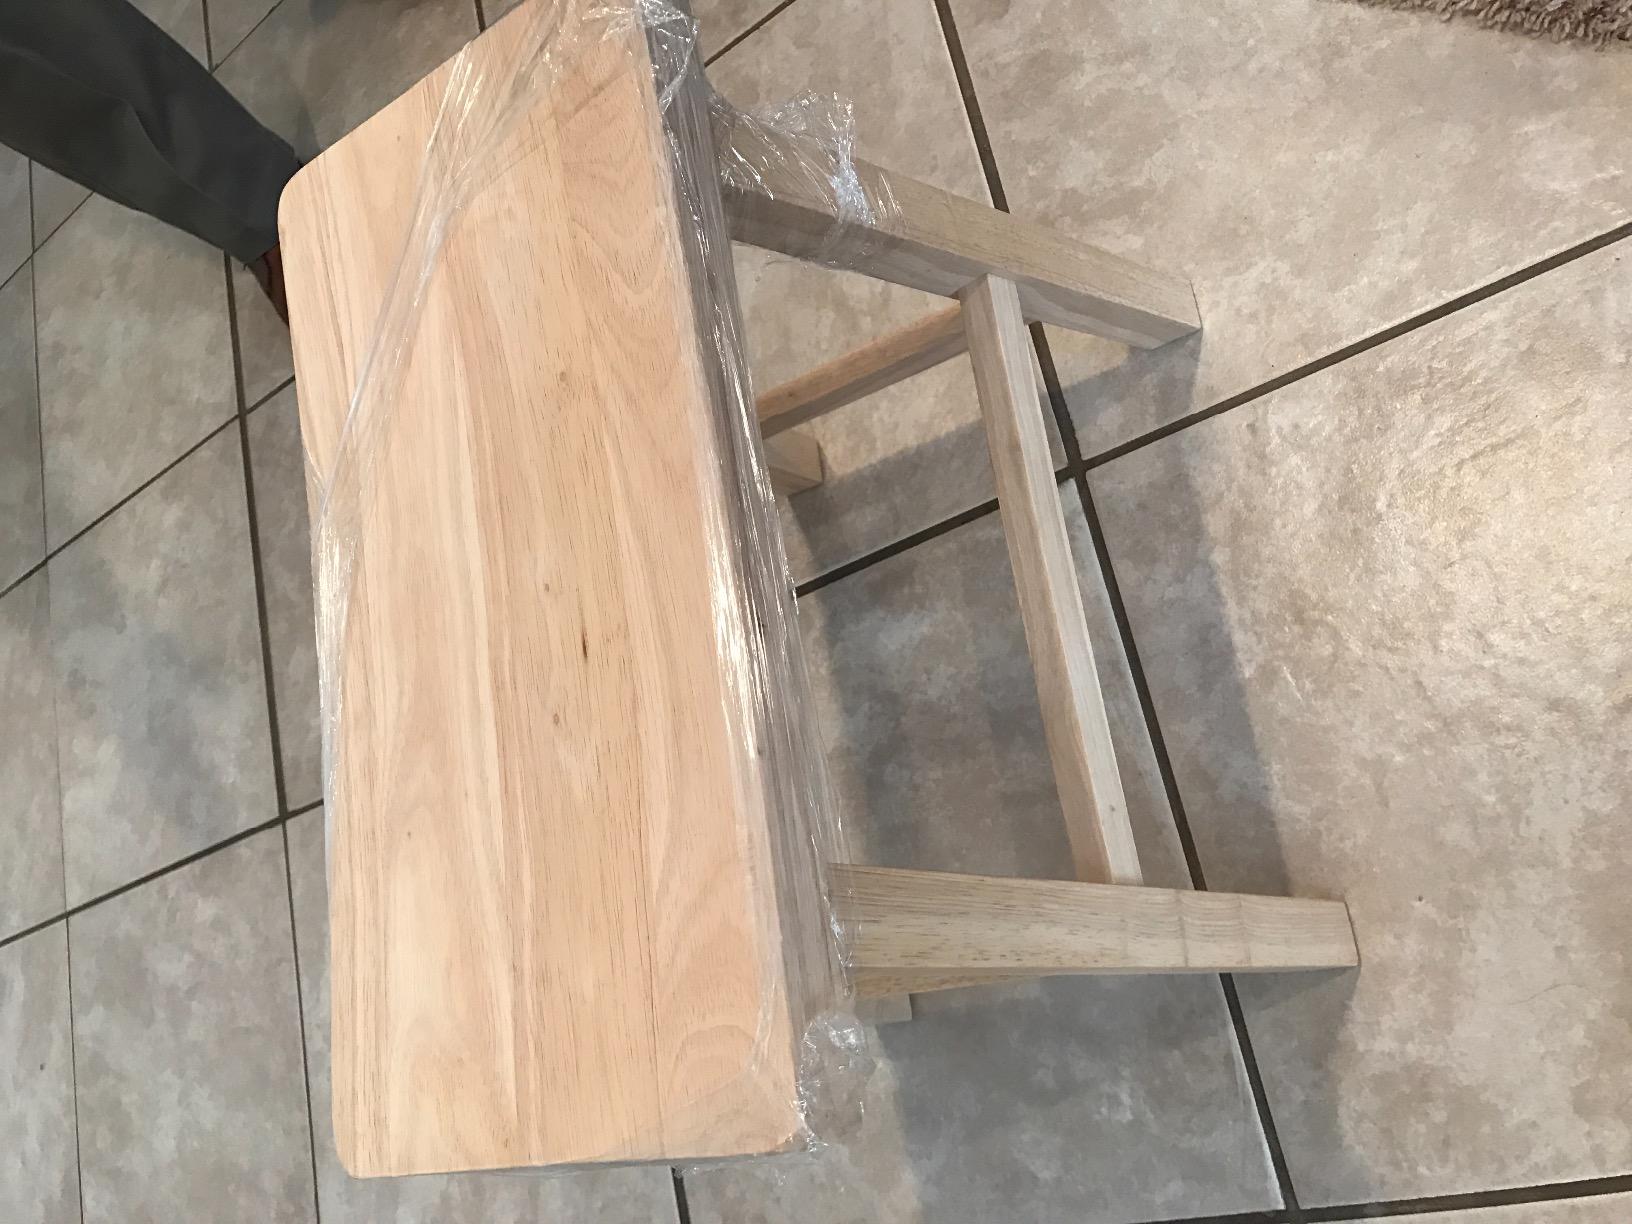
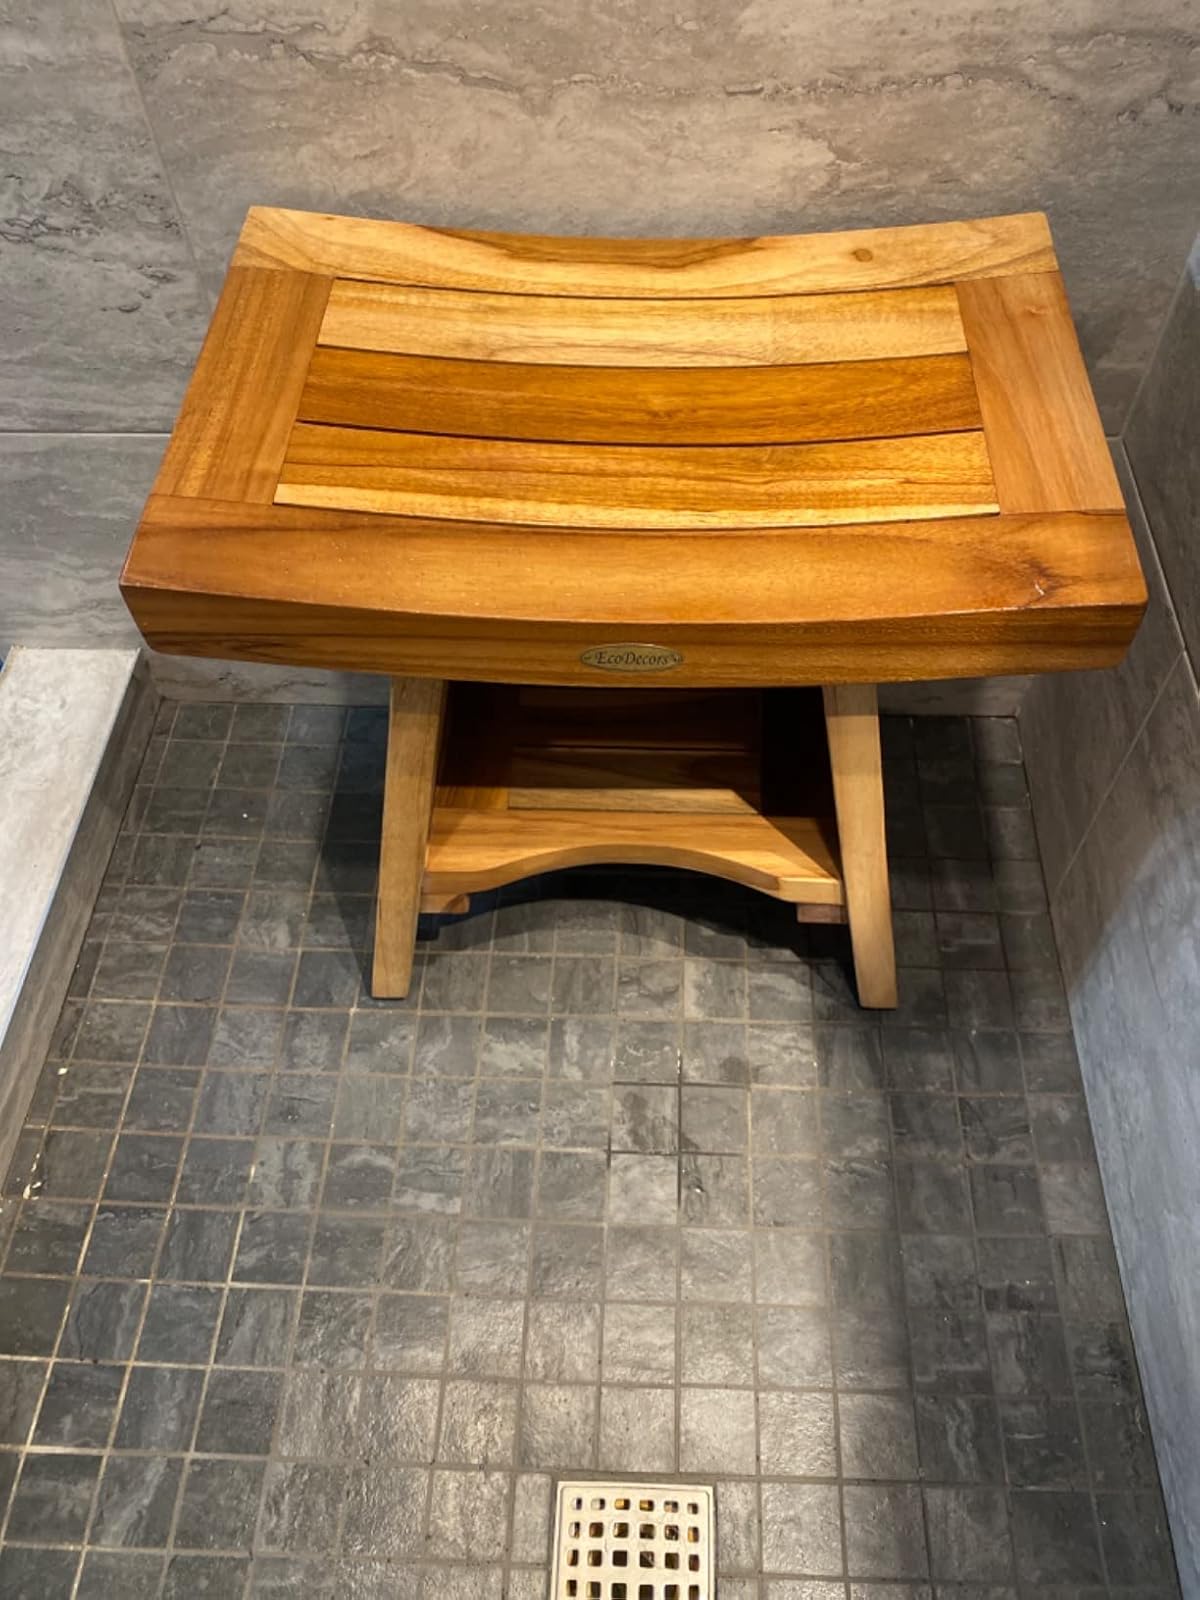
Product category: stool
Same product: no